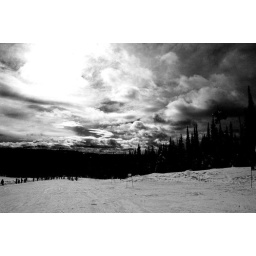
I love clouds like this in black and white the different layers and textures and such are super sweet.